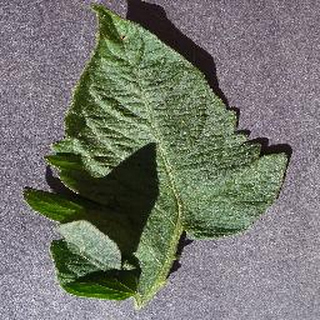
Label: healthy_tomato